GOES 1

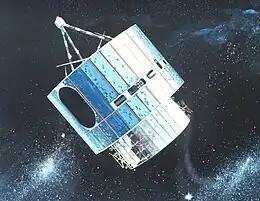
Artist's impression of GOES-1 in orbit

It was positioned over the Indian Ocean to gather data for the Global Atmospheric Research Program (GARP). GOES-1 was equipped with a Visible Infrared Spin-Scan Radiometer (VISSR), which provided day and night imagery of terrestrial cloud conditions. It returned its first image on 25 October 1975, nine days after launch. The satellite continuously monitored weather events and relayed this meteorological data from over 10,000 surface locations into a central processing center. The data was then incorporated into weather prediction models. It also carried a Space Environment Monitor (SEM) and a Data Collection System (DCS), derived from those used on TIROS satellites.